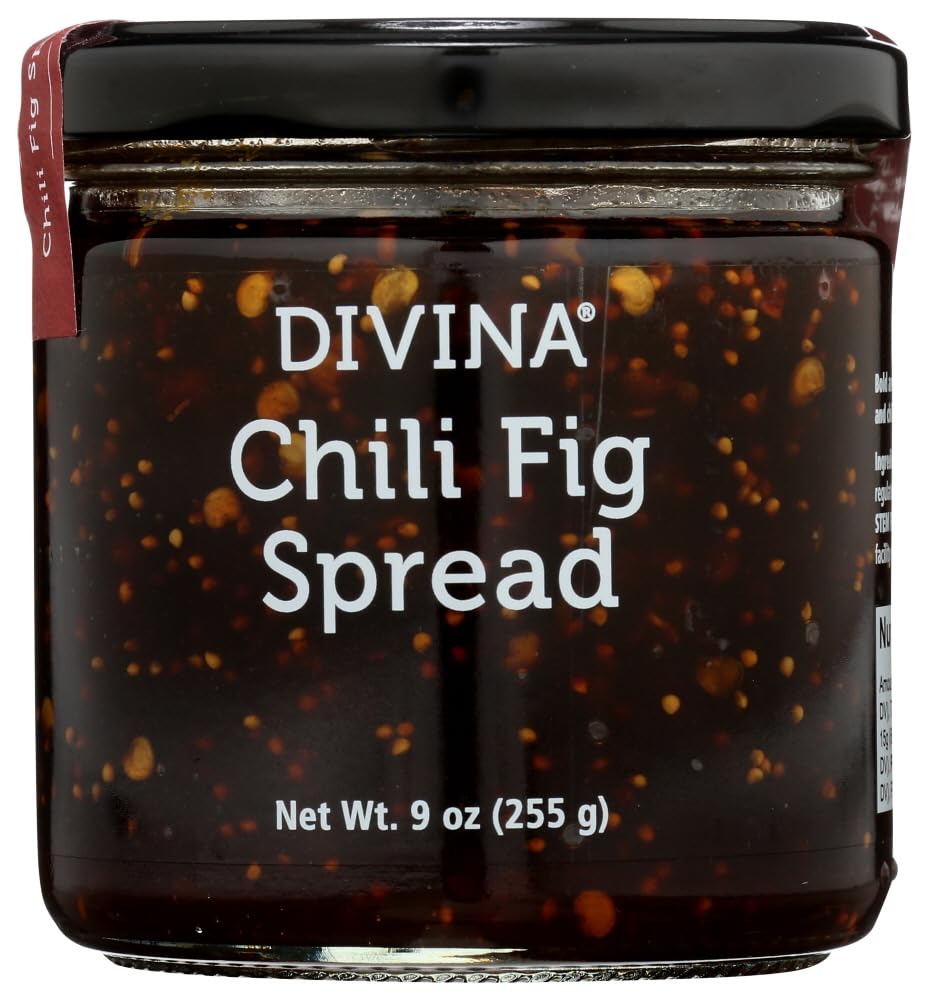
Item Name: Divina Spread Chili Fig, 9 Oz (Pack of 12)
Bullet Point: Divina Spread Chili Fig, 9 Oz (Pack of 12)
Value: 108.0
Unit: Ounce

Price: 76.44